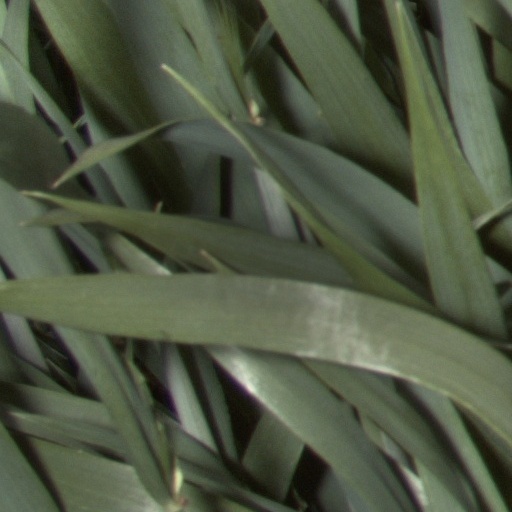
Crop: wheat